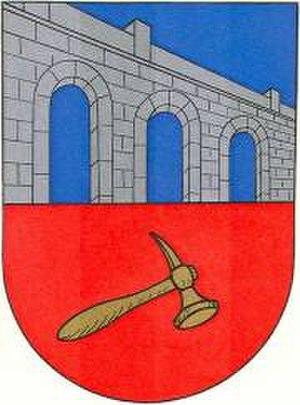
Les Ponts-de-Martel sont une commune suisse du canton de Neuchâtel, située dans la région Montagnes.